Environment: real
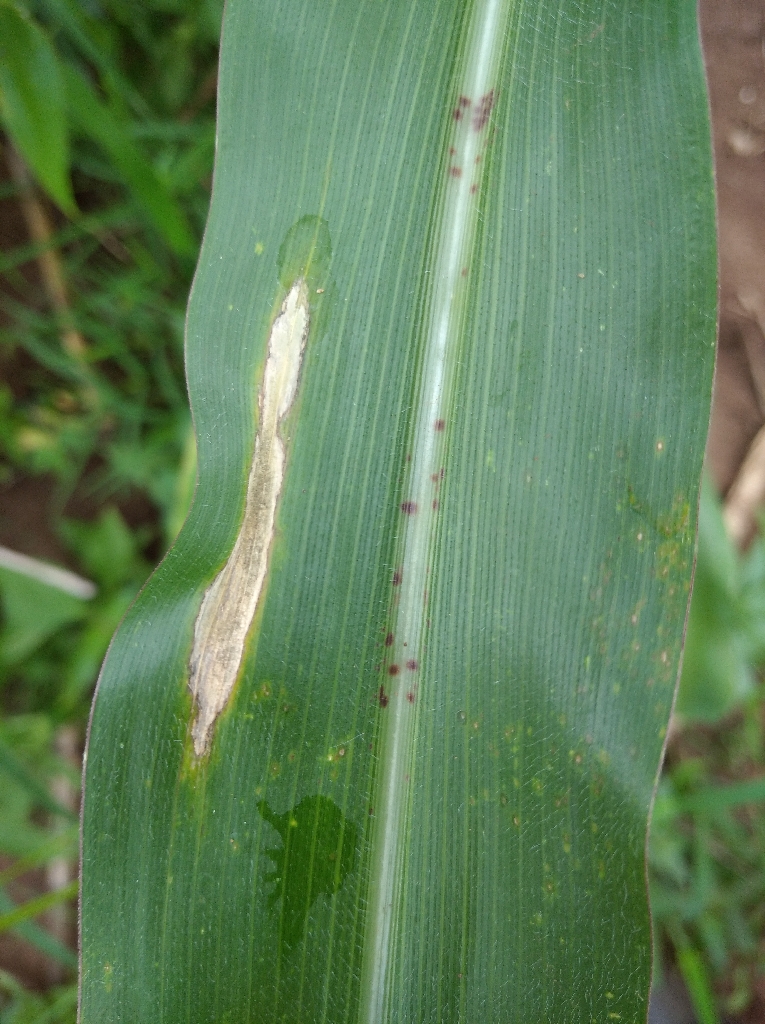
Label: northern_corn_leaf_blight